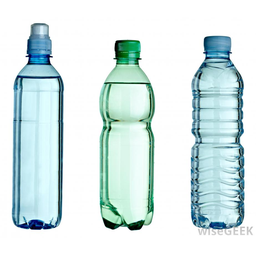
Label: plastic